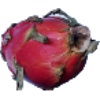
Label: red_pitahaya